Nabil Sahraoui

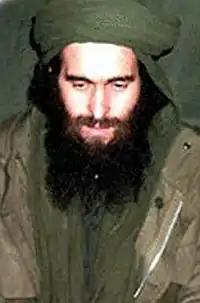

Nabil Sahraoui (26 September 1969 – 20 June 2004), alias Mustapha Abou Ibrahim, was an Algerian Islamist militant, and the head of the radical "Groupe Salafiste pour la Prédication et le Combat" (GSPC, later renamed Al-Qaeda Organization in the Islamic Maghreb) from August 2003 until his death the following year.